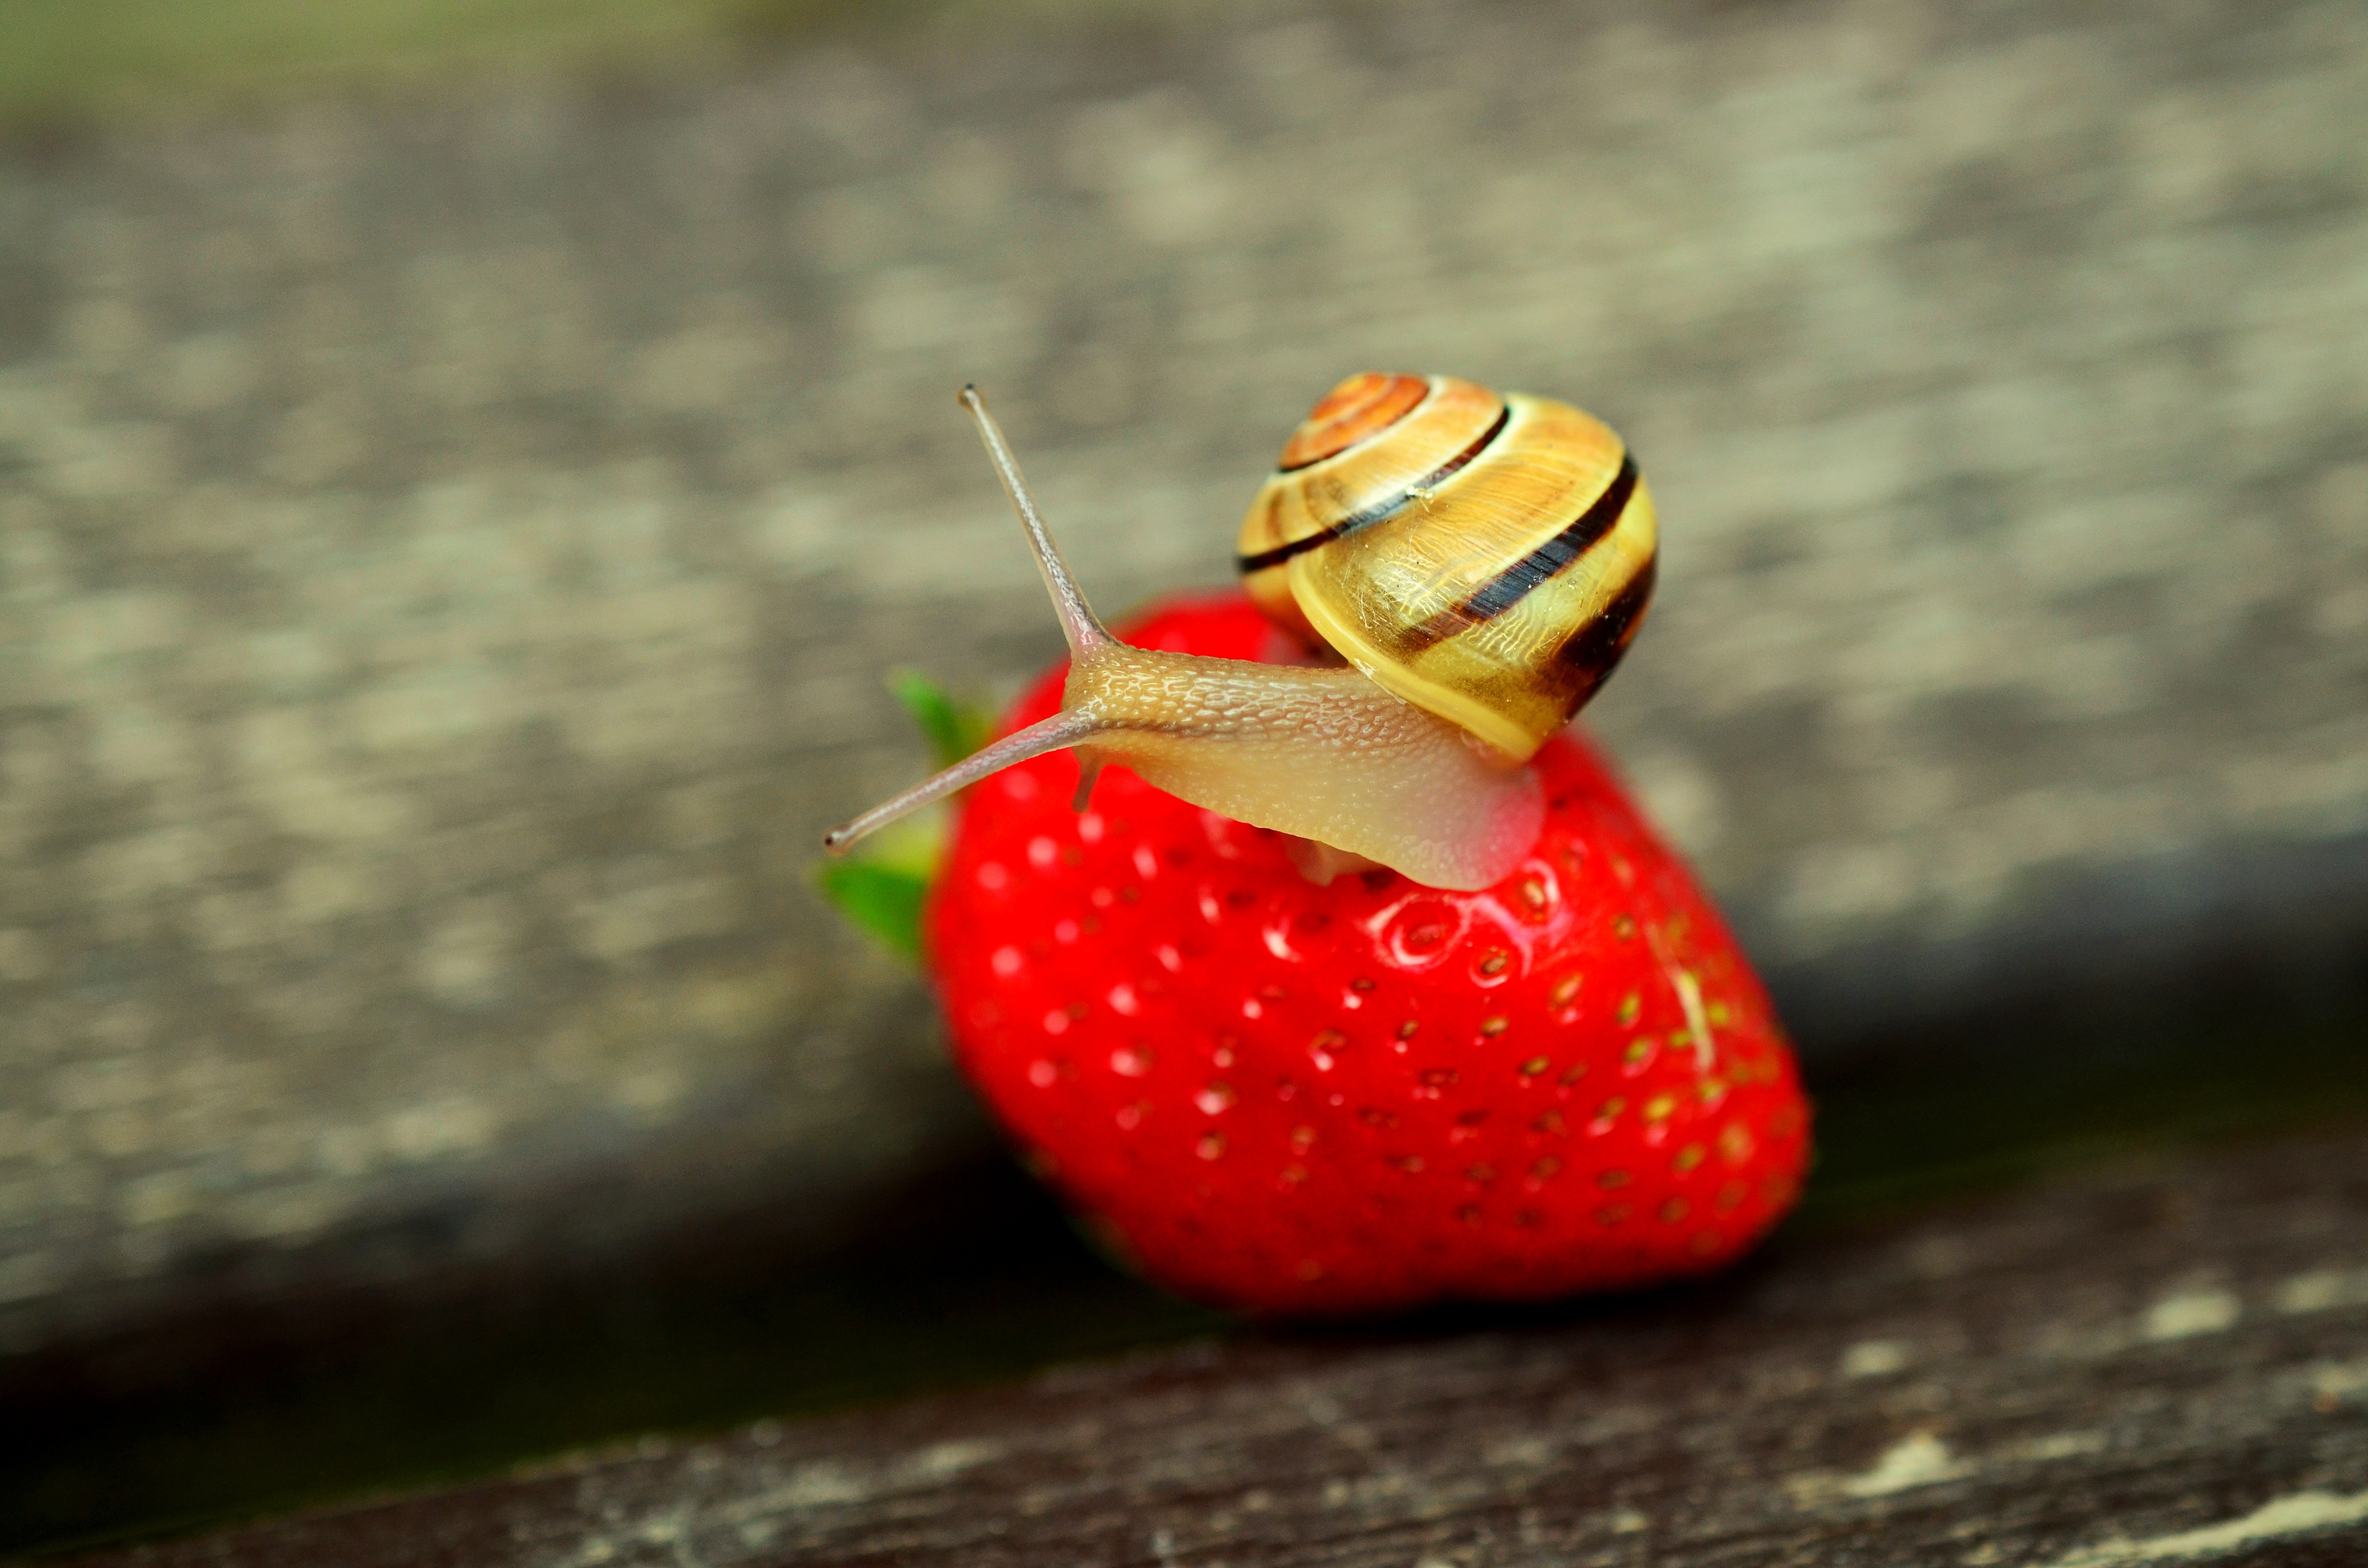
plant, fruit, leaf, flower, animal, food, red, produce, reptile, garden, shell, strawberry, close up, mollusk, snail, creature, strawberries, animal world, sweetness, macro photography, slowly, probe, tape worm